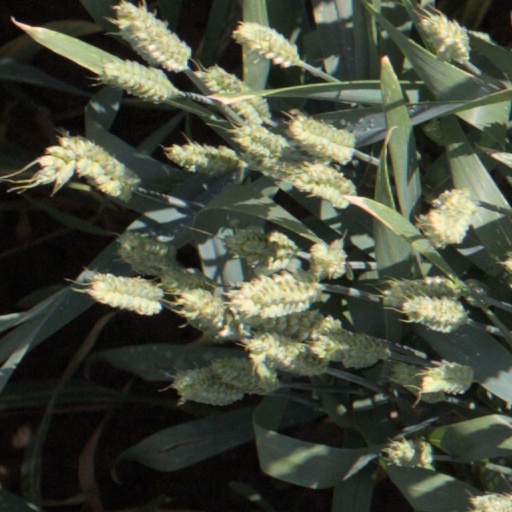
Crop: wheat